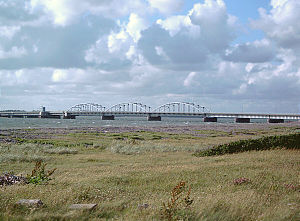
Oddesund
Oddesund
Oddesund er et smalt sund i Limfjorden mellem Nissum Bredning og Venø Bugt. Sundet er ca. 500 meter bredt og 23 meter dybt. I 1938 byggedes Oddesundbroen over sundet, der forbinder Thyholm med det jyske fastland nord for Struer. Der er jernbanestation umiddelbart nord for broen, Oddesund Nord